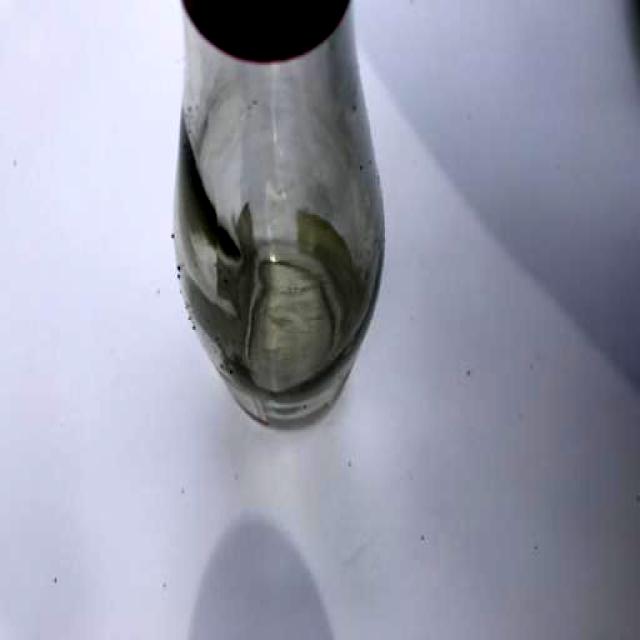
Label: Glass